History of British Airways

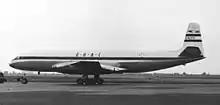
BOAC de Havilland Comet 1 at Heathrow Airport in 1953

Post-war, BOAC continued to operate the majority of long-haul services in Britain, other than routes to South America; these were flown by British South American Airways, which was merged back into BOAC in 1949. Continental European and domestic flights were flown by a new nationalised airline, British European Airways (BEA), which compulsorily took over the scheduled services of existing UK independent airlines. On 2 May 1952, BOAC became the world's first airline to operate jet airliners; the inaugural flight with the de Havilland Comet 1 was from London to Johannesburg. However, the Comet's service introduction was plagued by structural problems and accidents, leading to its withdrawal in 1954 and replacement with the upgraded Comet 4 models in 1958.